Egg salad
Also known as:
am - Amharic: እንቁላል ሳላድ
az - Azerbaijani: Yumurta salatı
be - Belarusian: Яечная салата
ca - Catalan: Amanida d'ou
da - Danish: Æggesalat
de - German: Eiersalat
es - Spanish: Ensaladilla de huevos
eu - Basque: Arrautza-entsalada
fa - Persian: سالاد تخم‌مرغ
fr - French: Salade aux œufs
he - Hebrew: סלט ביצים
hy - Armenian: Հավկիթի աղցան
it - Italian: Insalata di uova
ja - Japanese: エッグサラダ
jv - Javanese: Salad endhog
ko - Korean: 달걀 샐러드
nl - Dutch: Eiersalade
pt - Portuguese: Salada de ovos
th - Thai: สลัดไข่
tr - Turkish: Yumurta salatası
vi - Vietnamese: Salad trứng
yue - Cantonese: 蛋沙律
zh - Chinese: 鸡蛋沙拉
Category: egg, salad (boiled egg, scrambled egg, salad)
Cuisine: Global
Associated cuisines: Global
Area: Global
Countries: Global
Region: Global

It is a dish consisting of chopped hard-boiled or scrambled eggs, mustard, and mayonnaise, and Vegetable often including other ingredients such as celery.

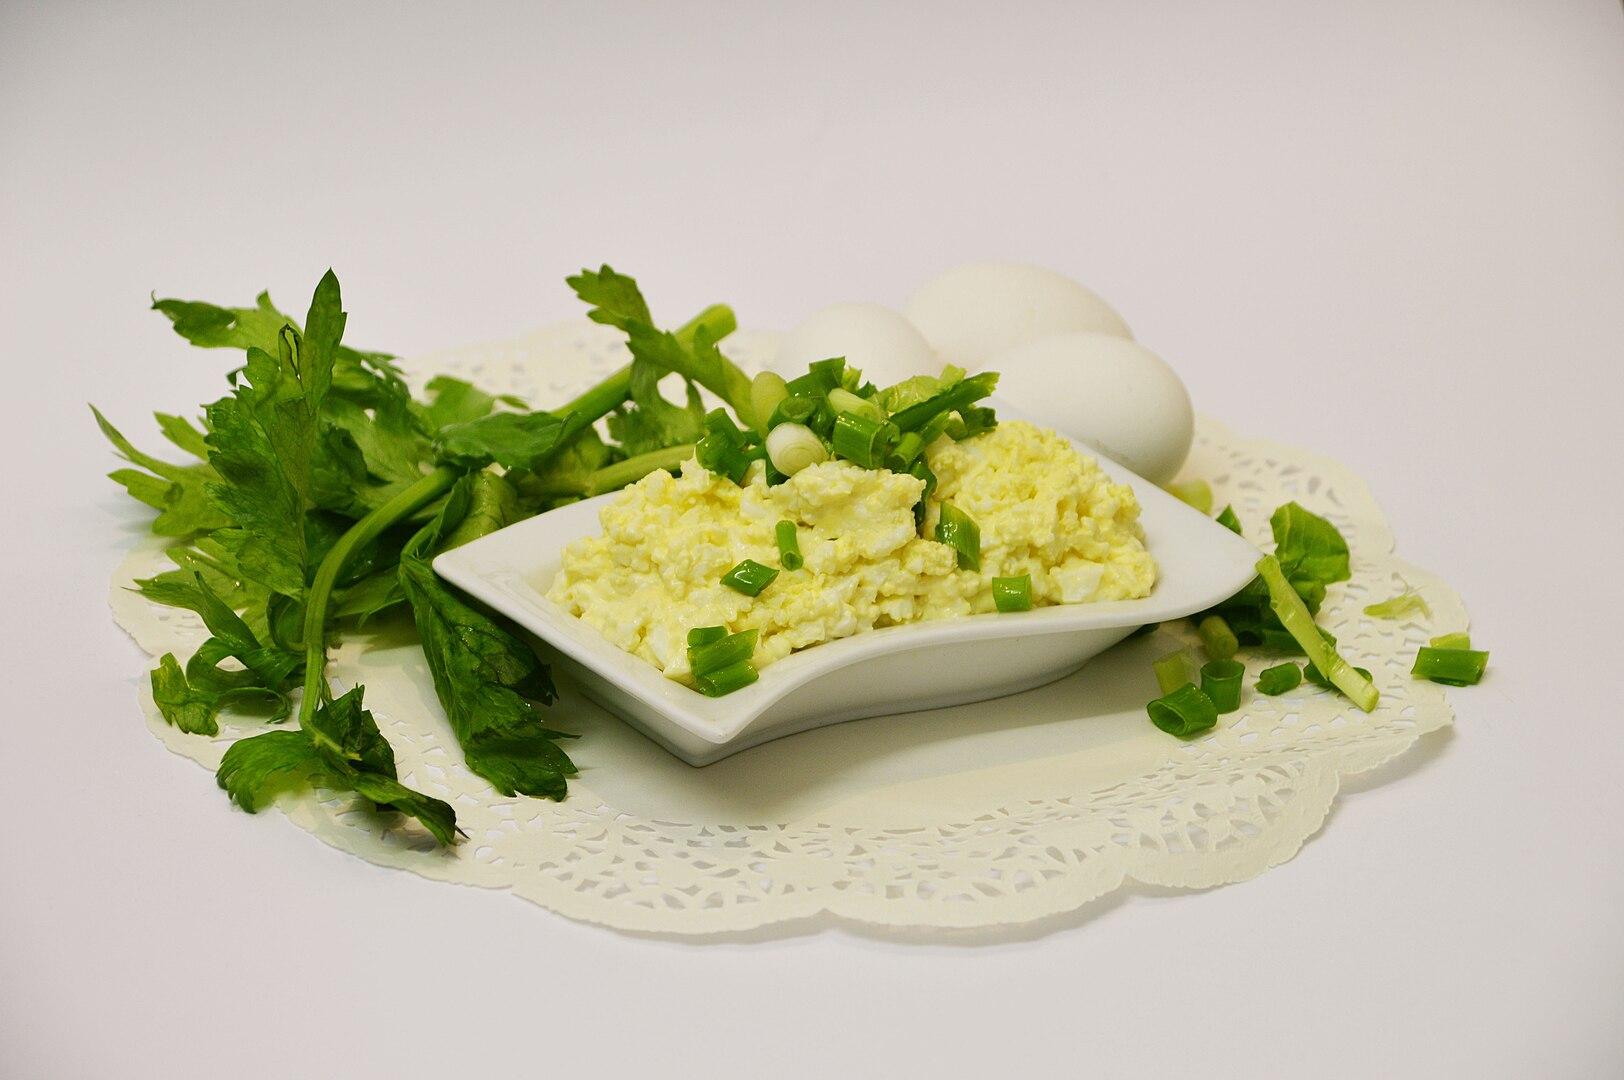